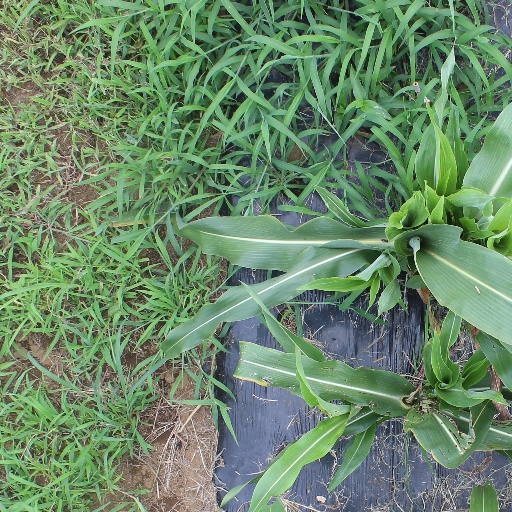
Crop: sorghum